Tongyong Pinyin

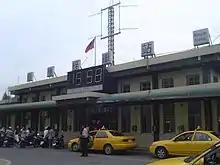
The sign for Nanzi Station formerly read "Nanzih Station"

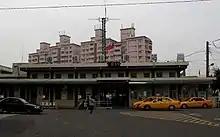
The sign was later changed to read "Nanzi Station". The station serves Nanzih District, Kaohsiung.

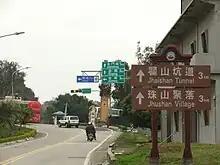
Signs using Tongyong Pinyin ("Jhaishan", "Jhushan" and so on) in Kinmen in 2012. 金 is misspelled as "jing" (instead of the correct "jin") in one of the signs

Tongyong Pinyin was the official romanization system in Taiwan, but its use was voluntary. The romanization system that one encounters in Taiwan varies according to the government authority that administers the facility. Street signs in most areas use Tongyong Pinyin, including the cities of Kaohsiung, Tainan, and surrounding counties. A contrast could be seen in the two entities that now make up the municipality of Taichung–Taichung County used Tongyong Pinyin while Taichung City has used Hanyu Pinyin since at least 2004. Then-mayor Ma Ying-jeou remained committed to using Hanyu Pinyin as the Romanization standard for Taipei. Taipei County (now New Taipei City) used Tongyong Pinyin, but in Taipei Metro stations, Tongyong Pinyin was given in parentheses after Hanyu Pinyin. Modified Wade–Giles spellings are popularly used for many proper names, especially personal names and businesses.